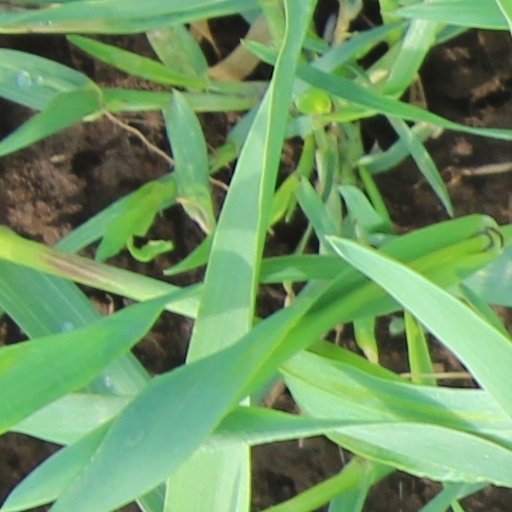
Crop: wheat